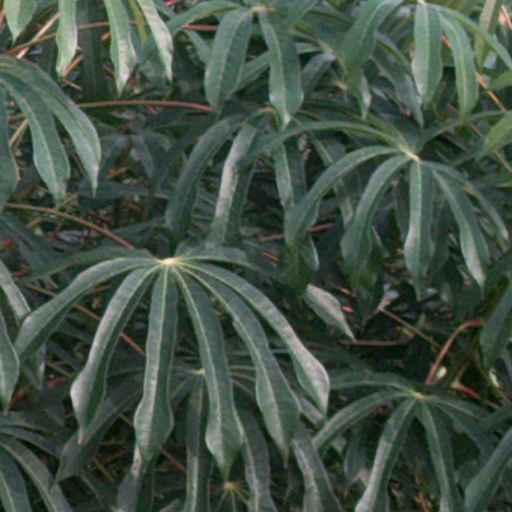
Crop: cassava